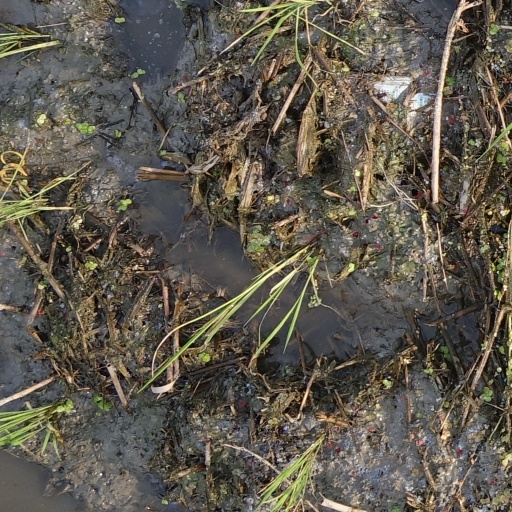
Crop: rice